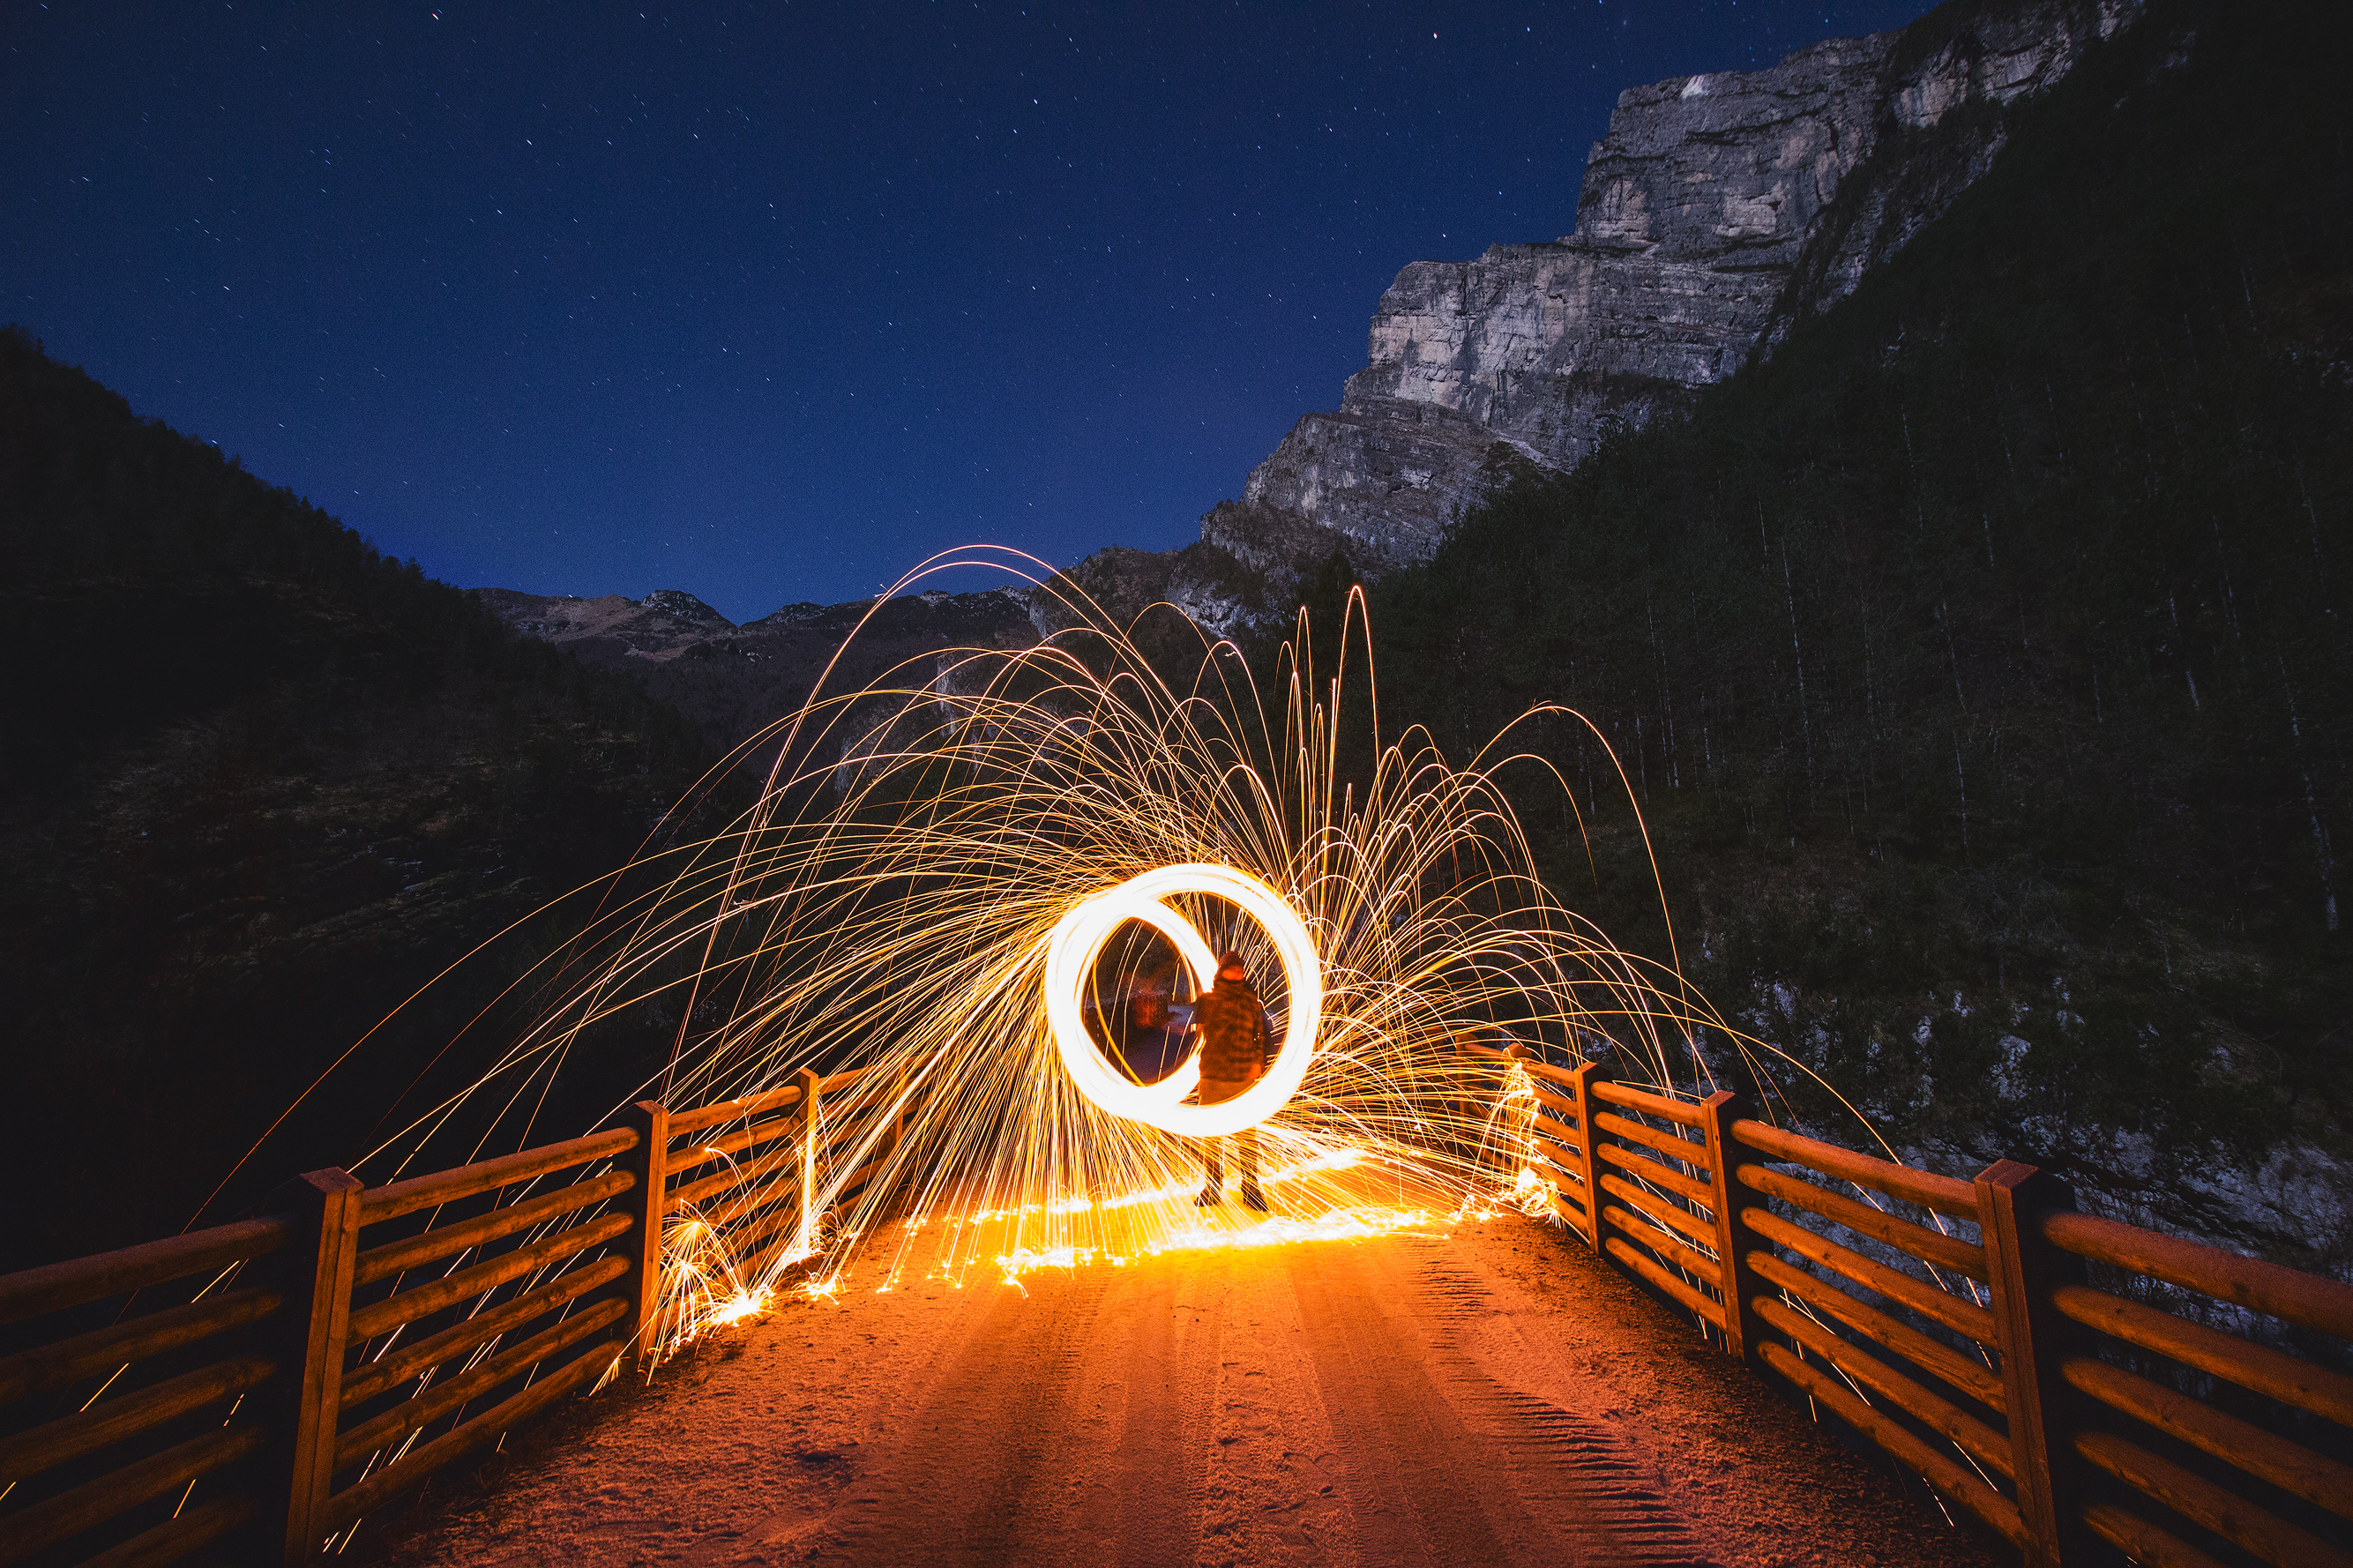
forest, mountain, snow, light, night, sunlight, evening, darkness, light trail, circle